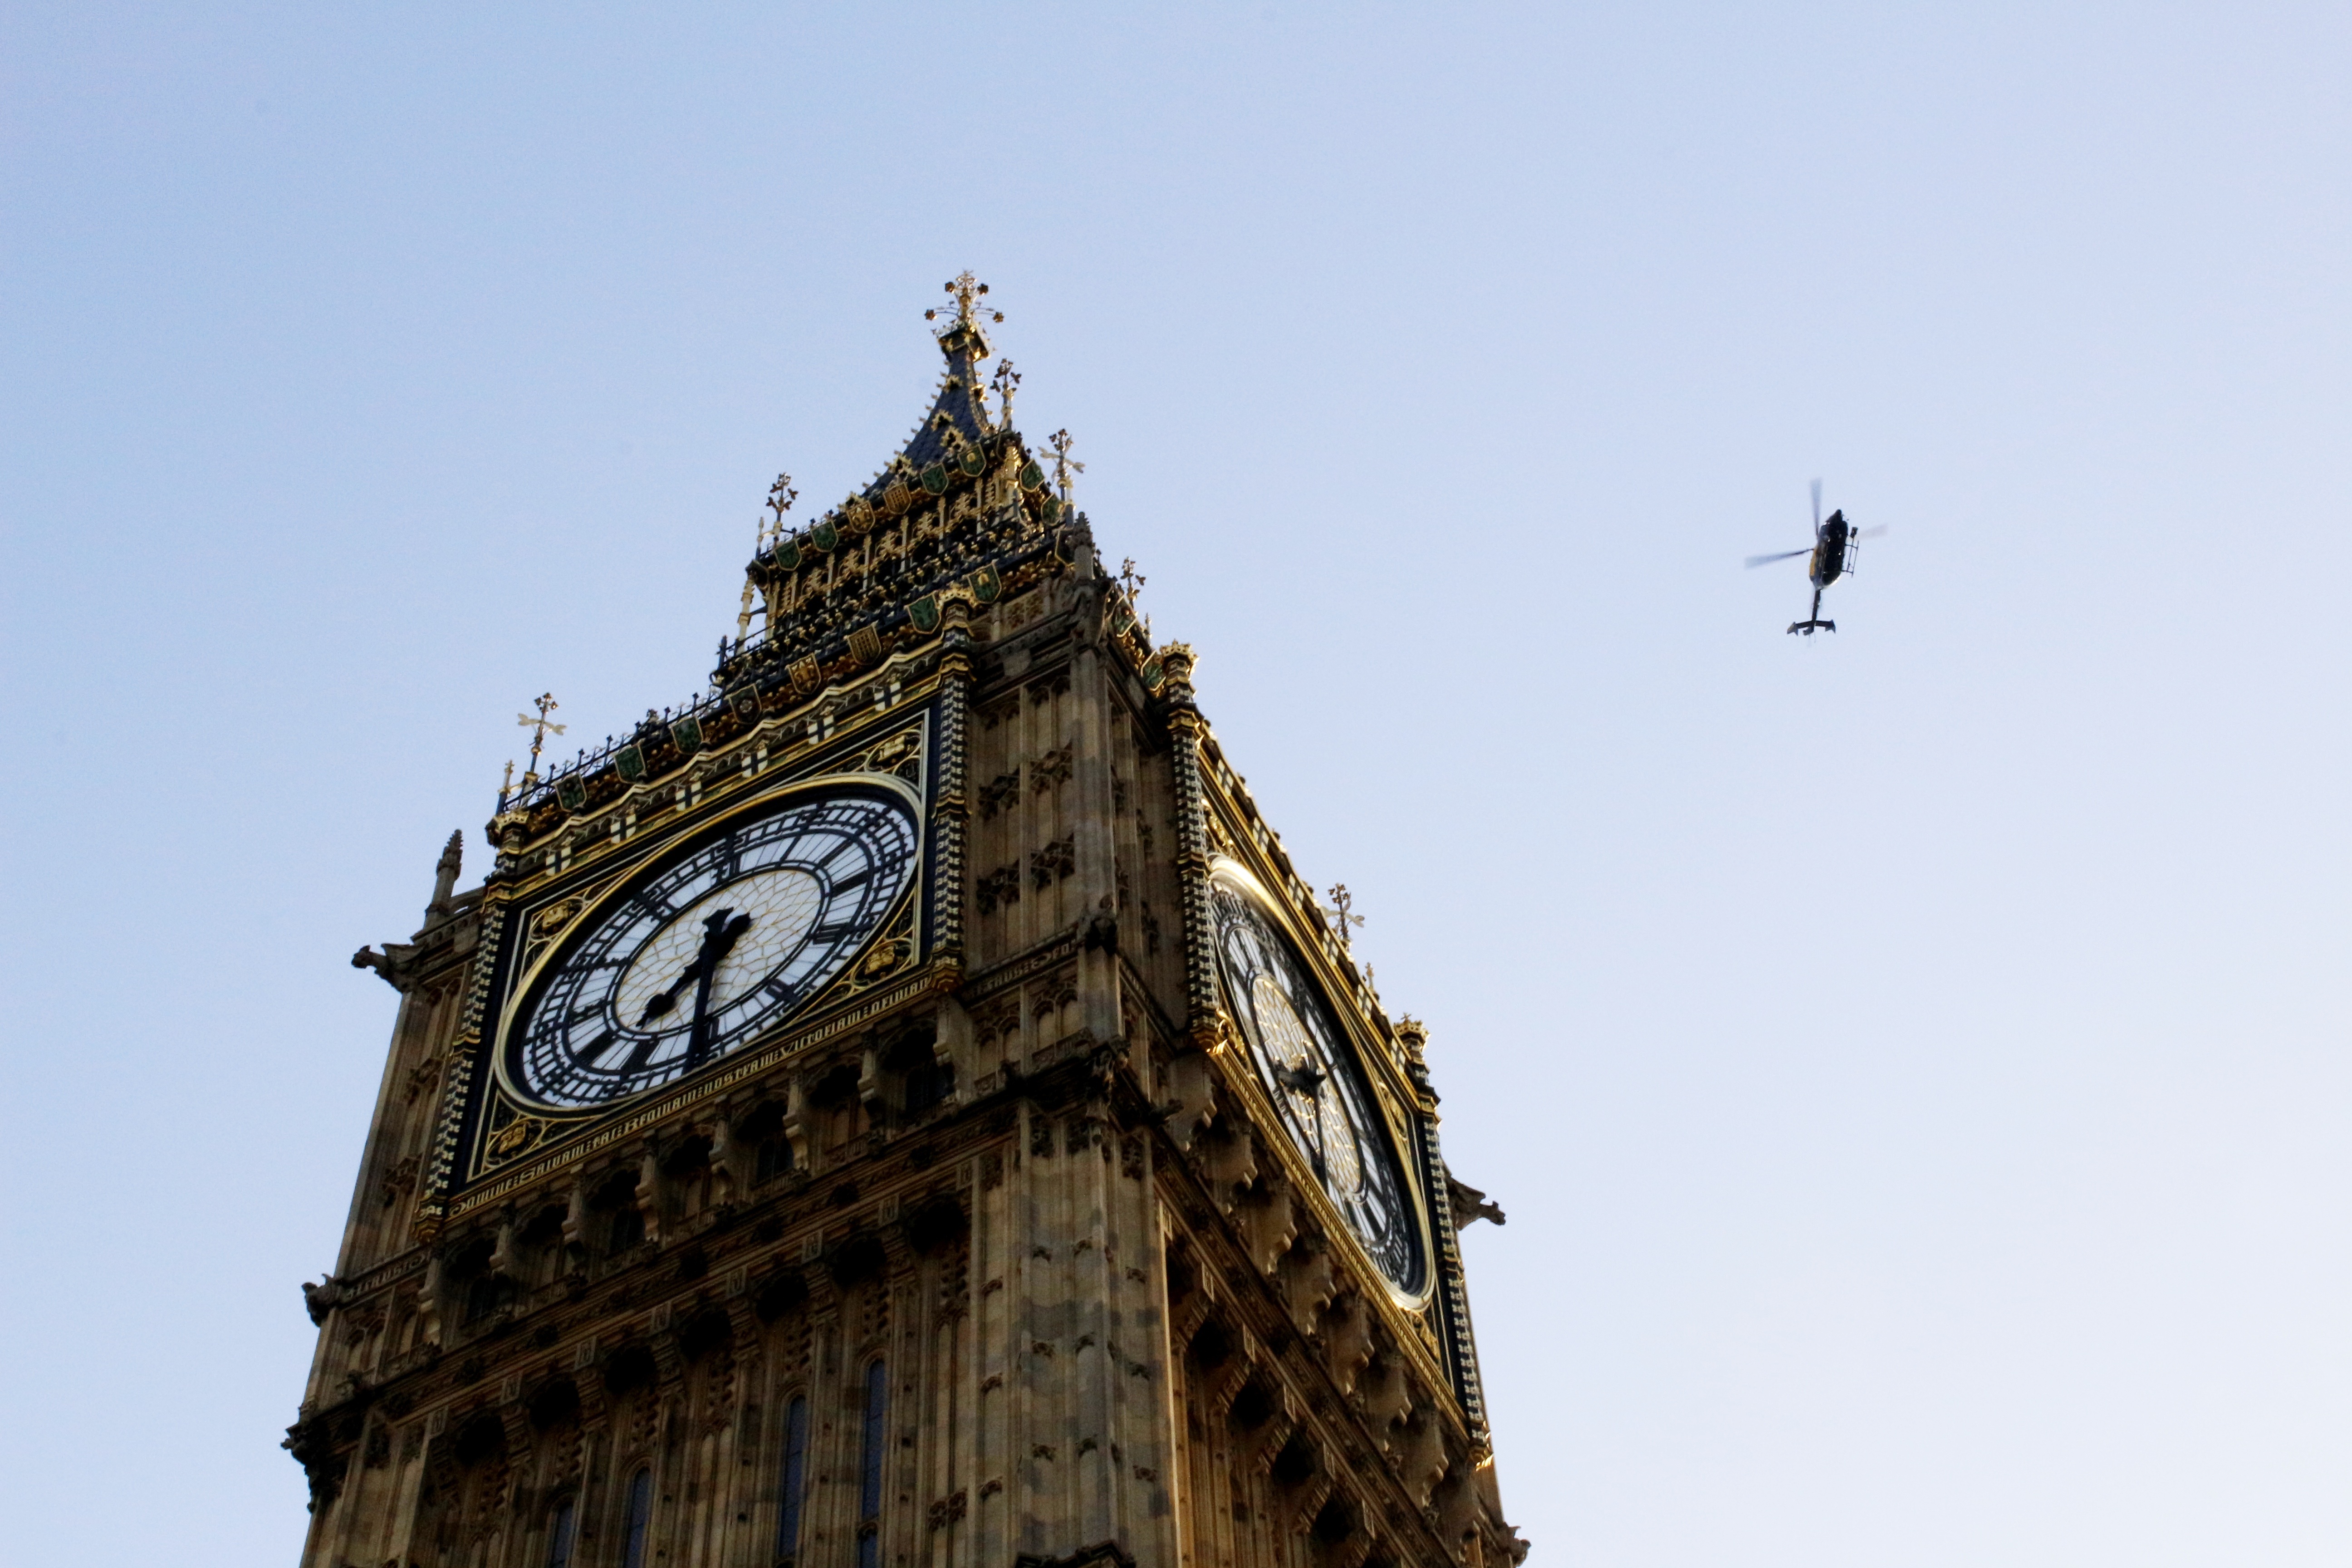
architecture, building, europe, tower, flight, landmark, helicopter, big ben, clock tower, bell tower, london, spire, steeple, big, famous, ben, destination